Gish (video game)

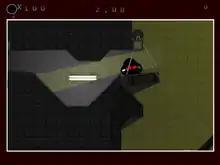
A screenshot of "FreeGish", a fork of "Gish"

"Gish" is a physics-based platform game. The player controls Gish, a ball of tar. Besides movement, Gish has four abilities: becoming sticky, slick, solid, and jumping/expanding. When sticky he can climb up walls, stick to ceilings, and plant himself firmly to a solid object. Becoming slick makes Gish slippery and frictionless, letting him slide down pipes and squeeze out of being crushed at the same time getting under objects. Being in solid state turns Gish's body into a rigid weight, allowing him to push any object he might have squeezed under, fall faster, squash enemies, smash breakable platforms, sink in water, and resist being run over. To jump, Gish must first compress his body, then expand to launch himself into the air. Gish's abilities can be combined for use in certain situations - for instance, while both sticky and slick he can climb walls without grabbing loose objects, and while slick and solid he can slide downhill at high speed.